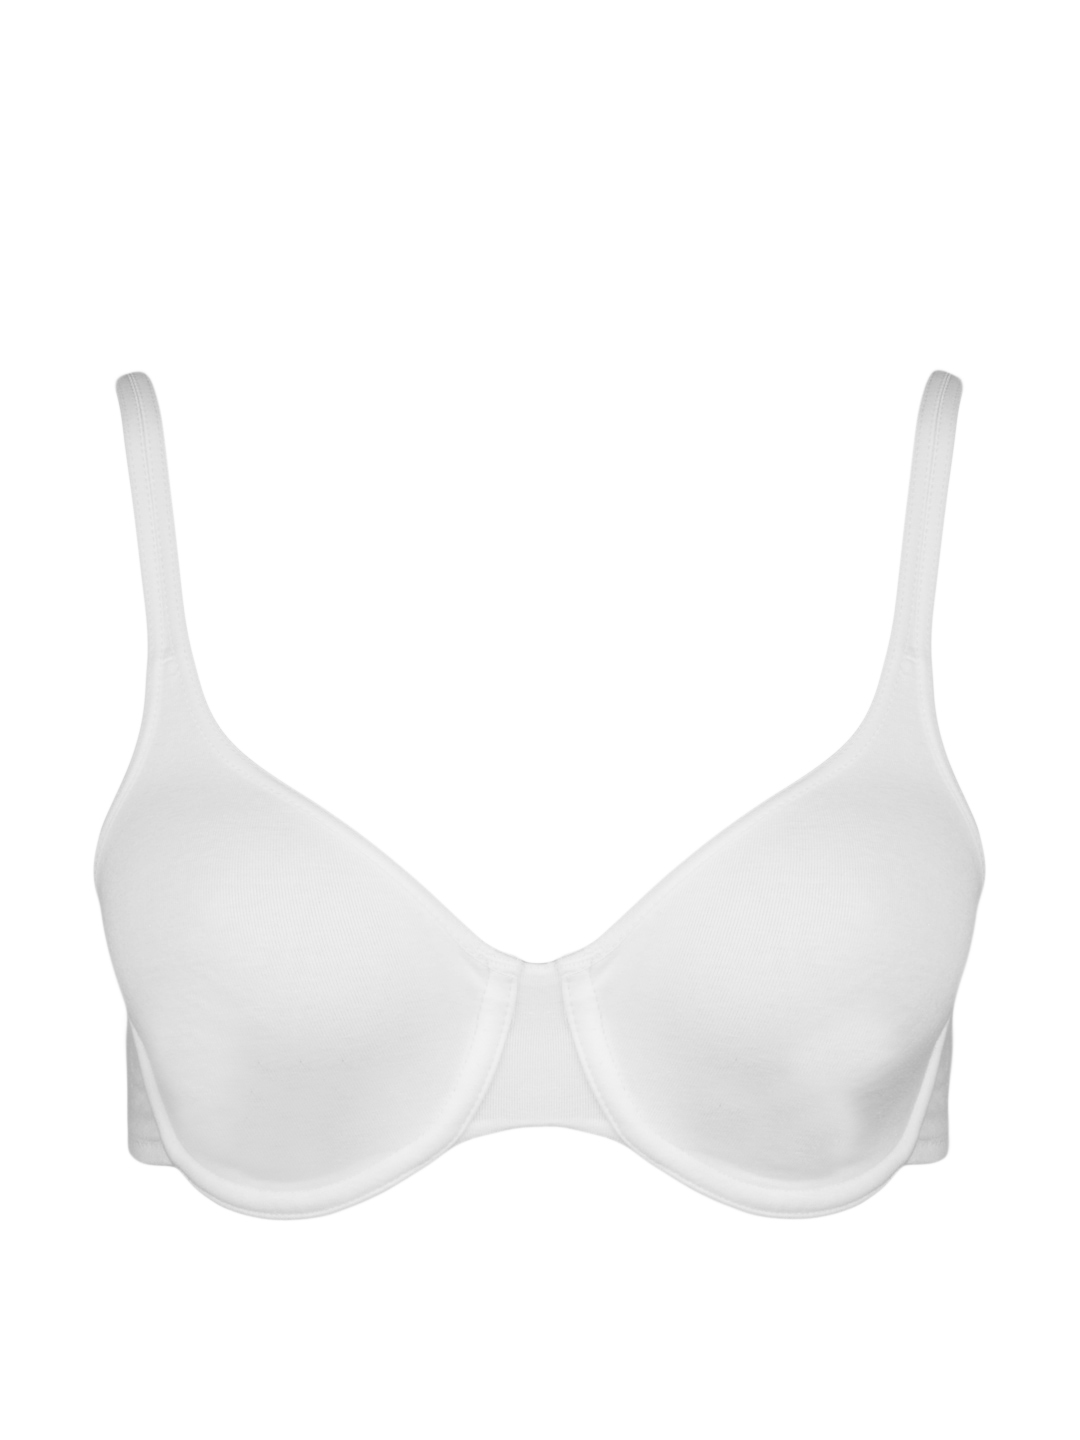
Jockey White T-shirt Bra SS14
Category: Apparel / Innerwear / Bra
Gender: Women
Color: White
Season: Winter 2015
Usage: Casual